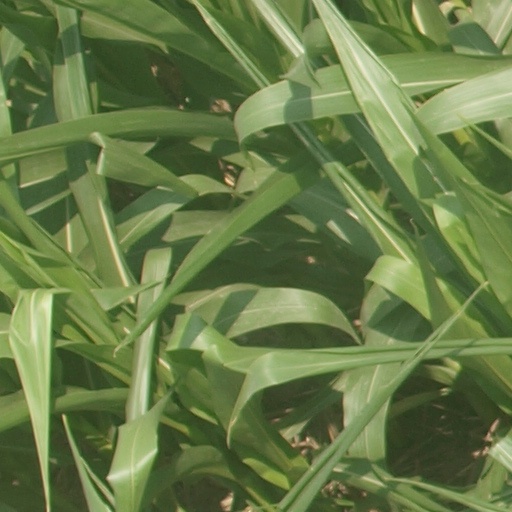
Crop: maize; corn